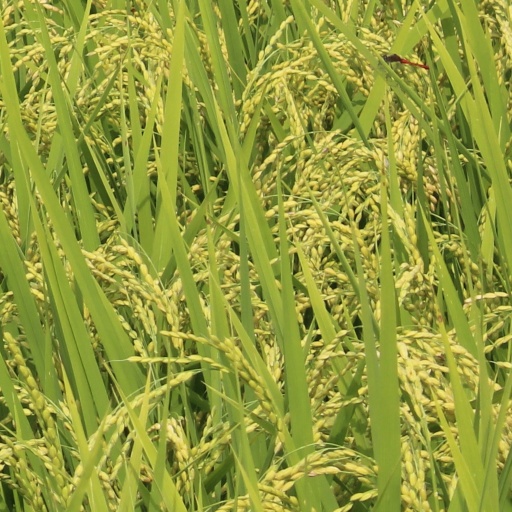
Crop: rice